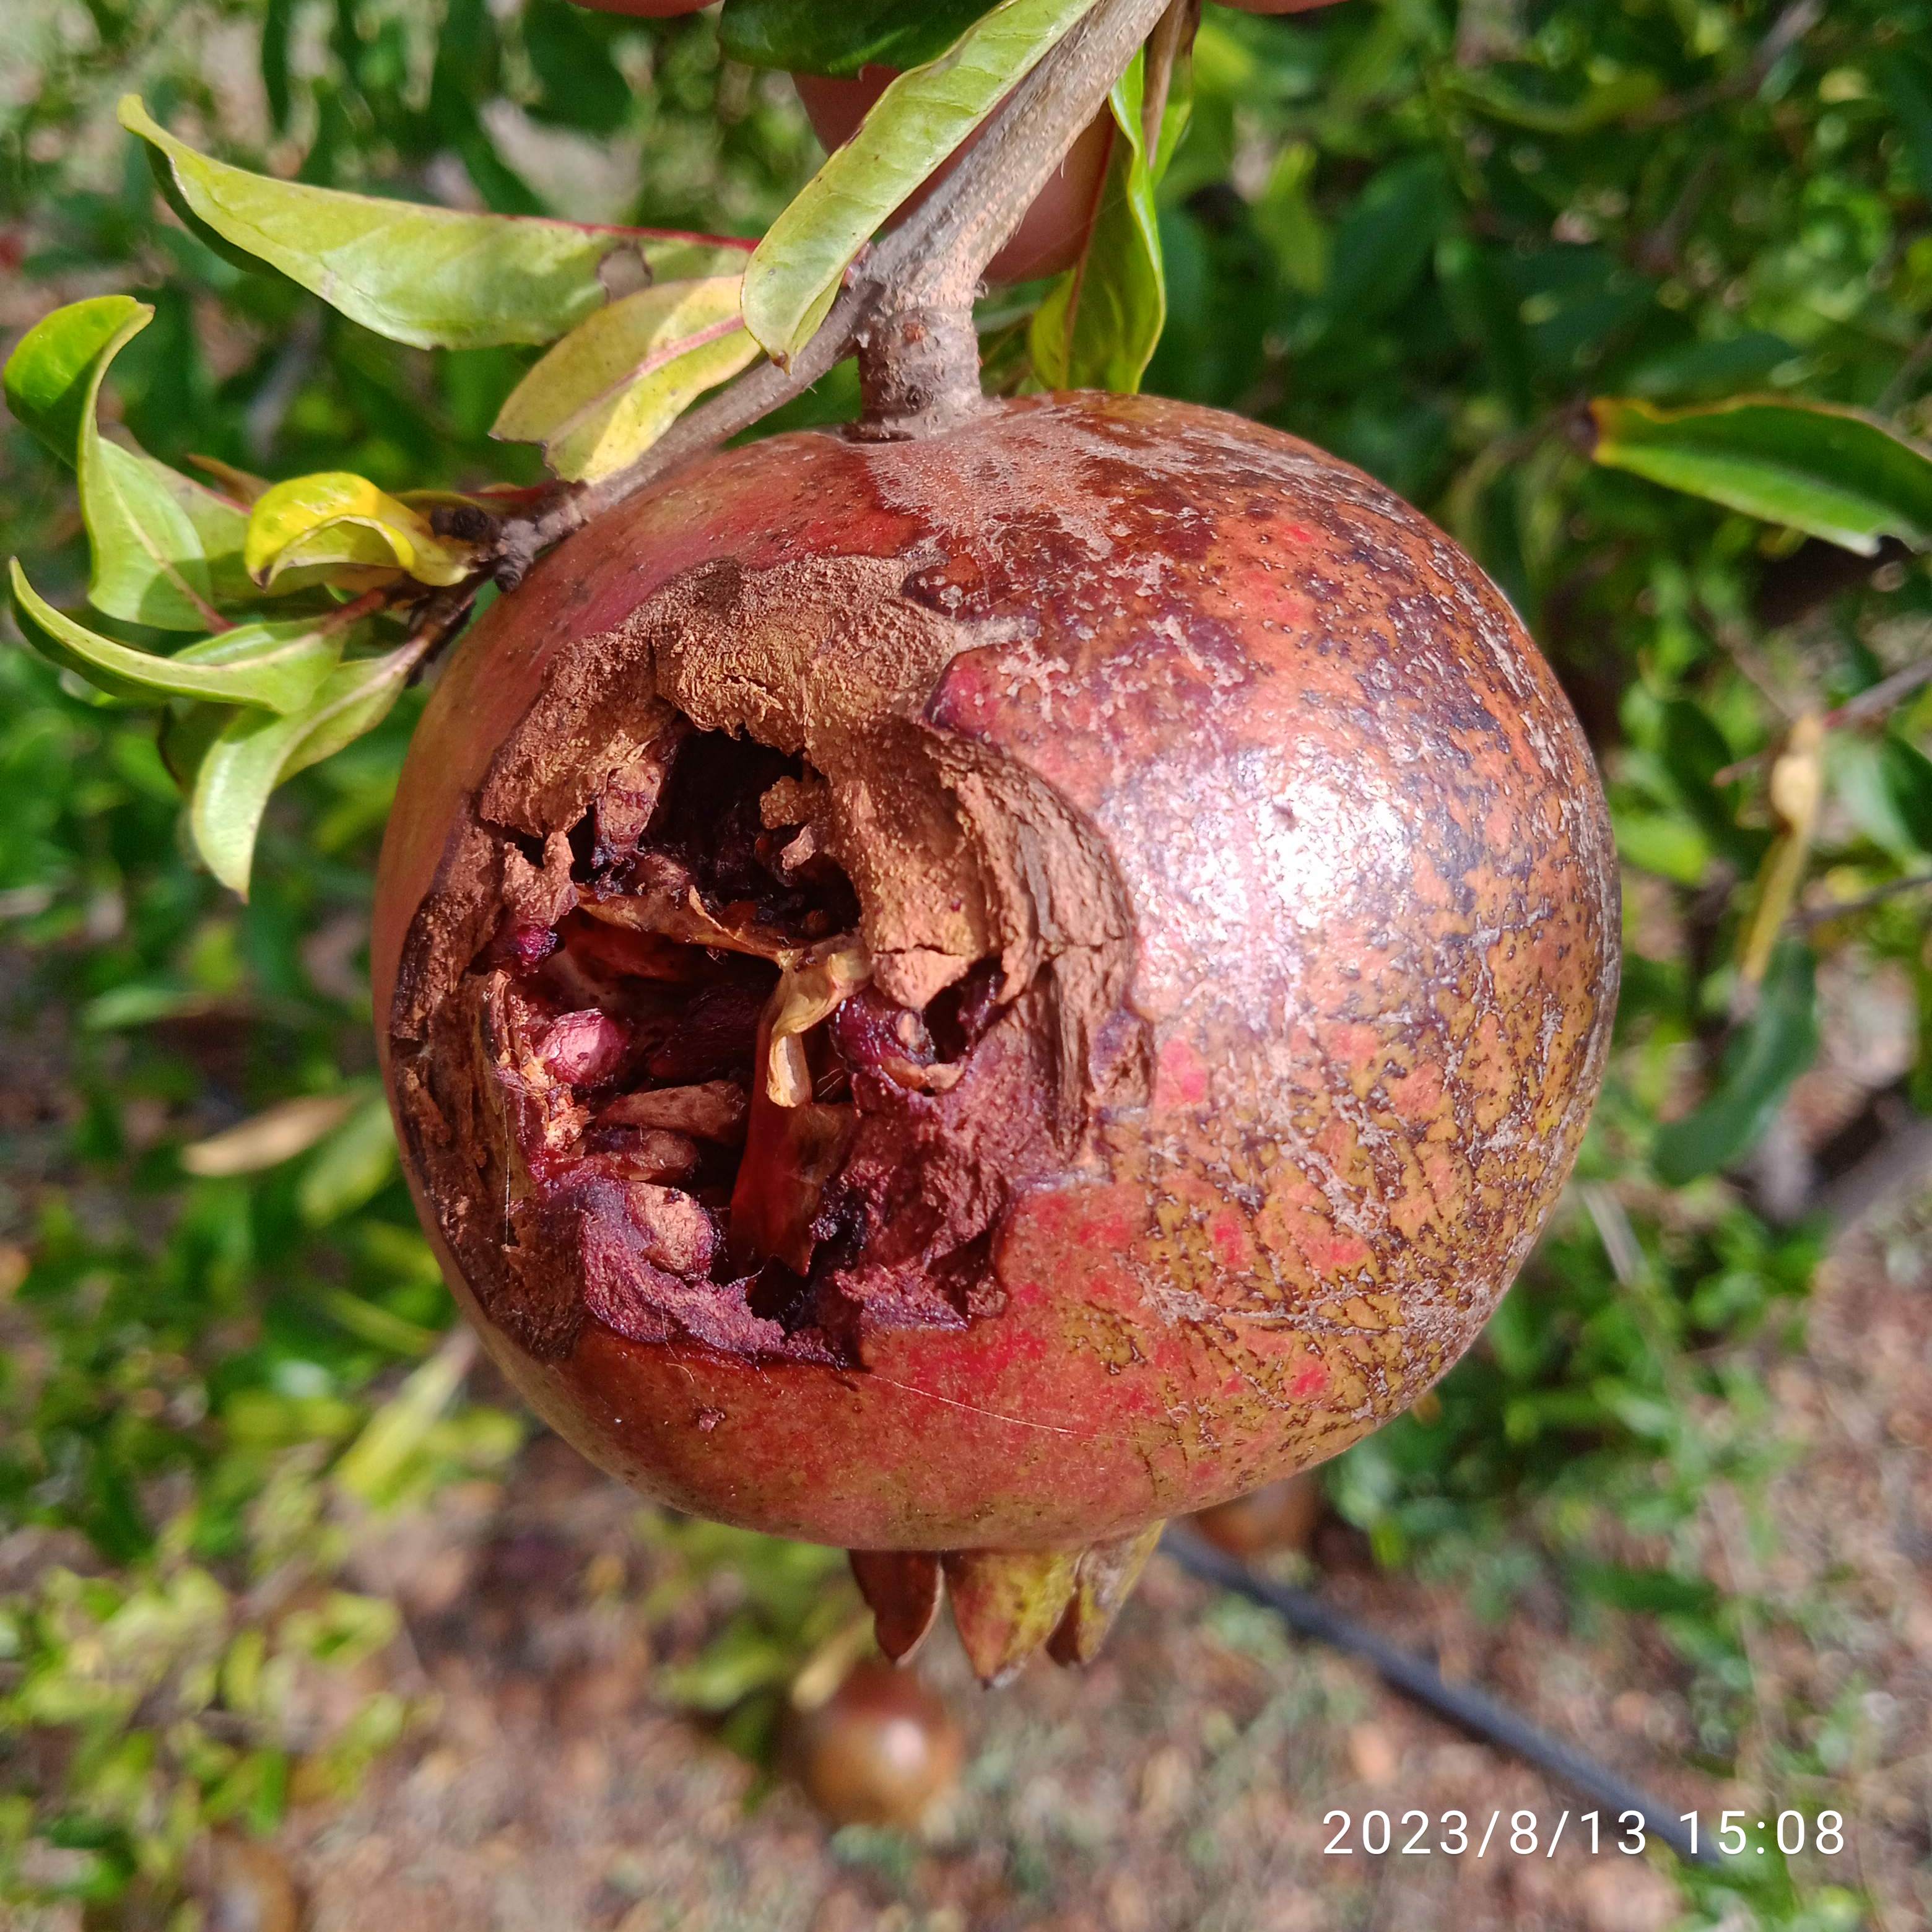
Label: Bacterial_Blight